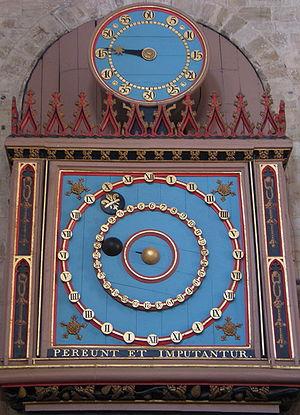
Une horloge astronomique est une horloge qui affiche l'heure ainsi que des informations relatives à l'astronomie.